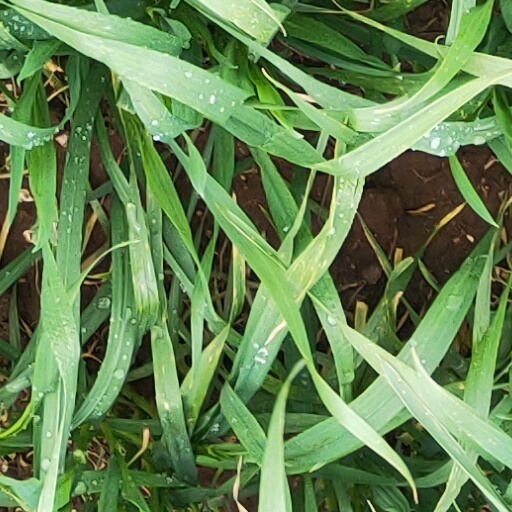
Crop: wheat